Further Seems Forever

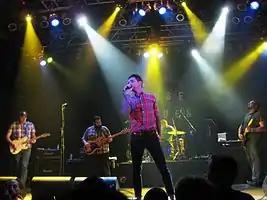
Further Seems Forever performing in 2012. Left to right: Dominguez, Neptune, Carrabba, Kleisath, and Colbert.

Further Seems Forever is an American rock band formed in 1998 in Pompano Beach, Florida. Over its initial eight-year run the band experienced several lineup changes, resulting in a different lead vocalist performing on each of their first three studio albums. Original singer Chris Carrabba recorded "The Moon Is Down" (2001) with the group before leaving to focus on Dashboard Confessional. He was replaced by Jason Gleason, who performed on "How to Start a Fire" (2003) but left the band the following year. Former Sense Field vocalist Jon Bunch joined Further Seems Forever for "Hide Nothing" (2004). The band broke up in 2006 but reunited four years later with Carrabba on vocals. Their fourth studio album, "Penny Black", was released in 2012.